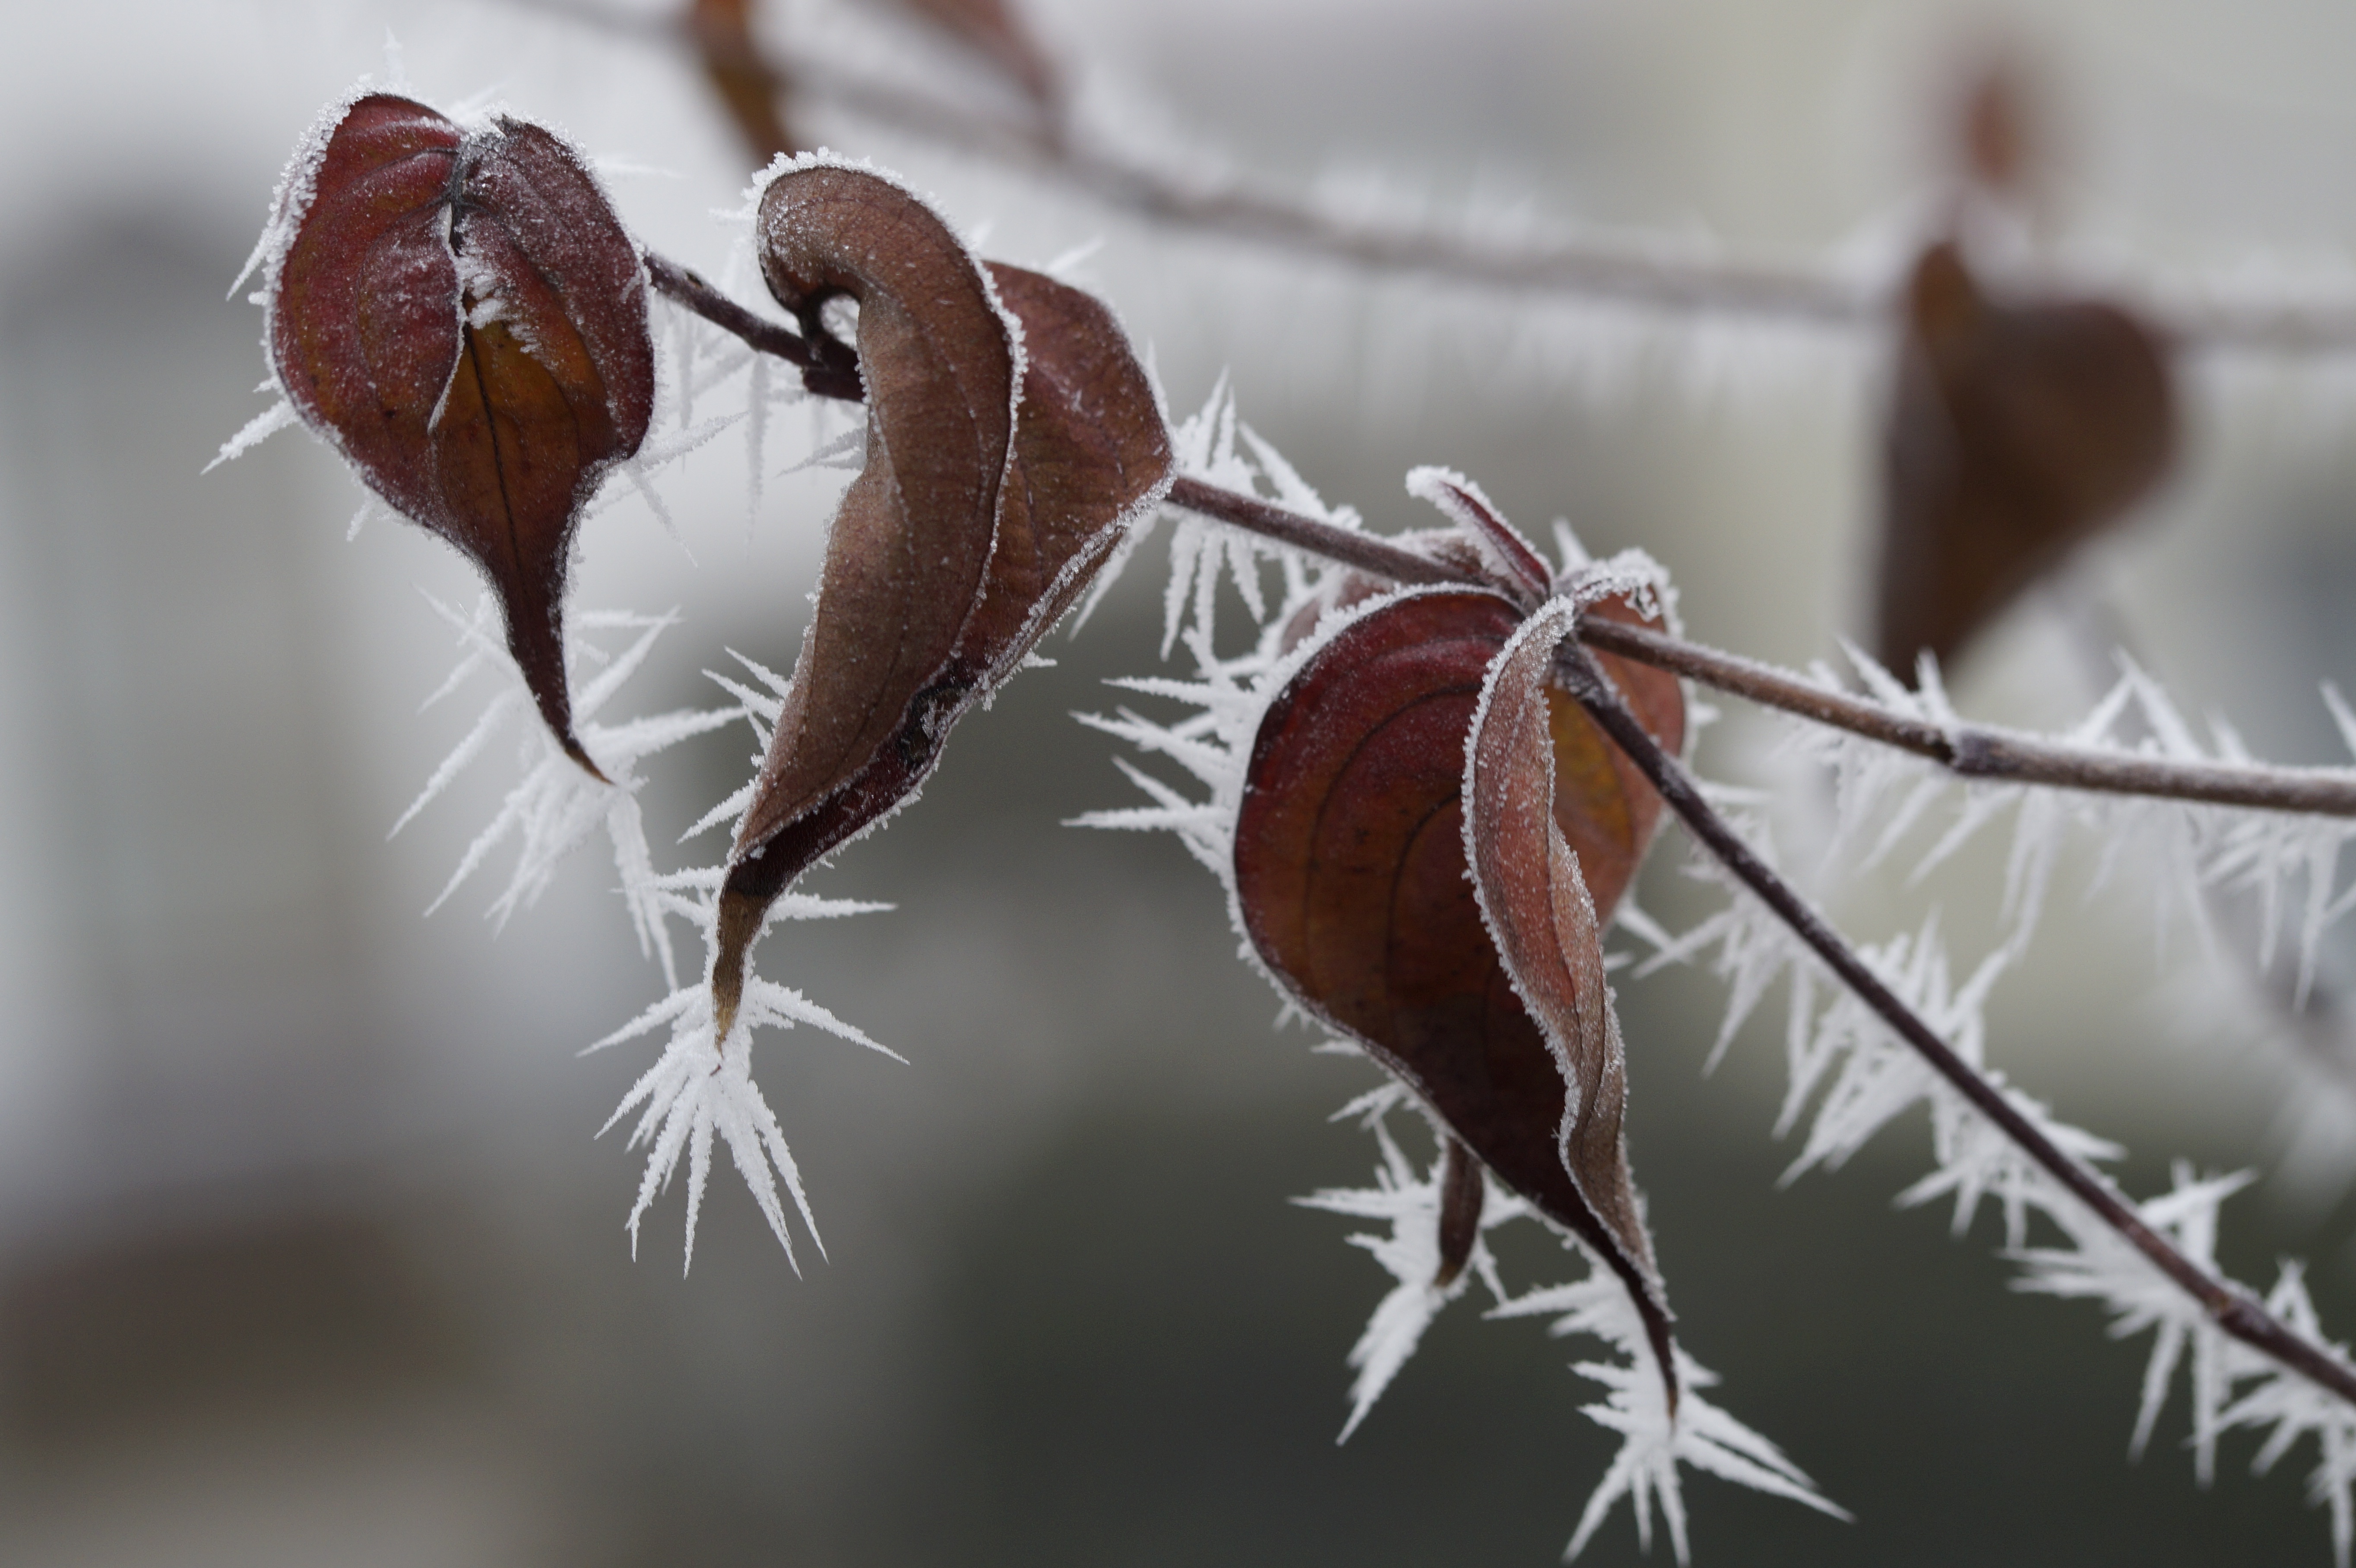
tree, nature, branch, cold, winter, plant, photography, leaf, flower, frost, bush, ice, autumn, frozen, close, flora, season, twig, close up, leaves, icy, frosty, wintry, hoarfrost, macro photography, eiskristalle, on frozen, freezer, ice cold, frozen fog, plant stem, thorns spines and prickles